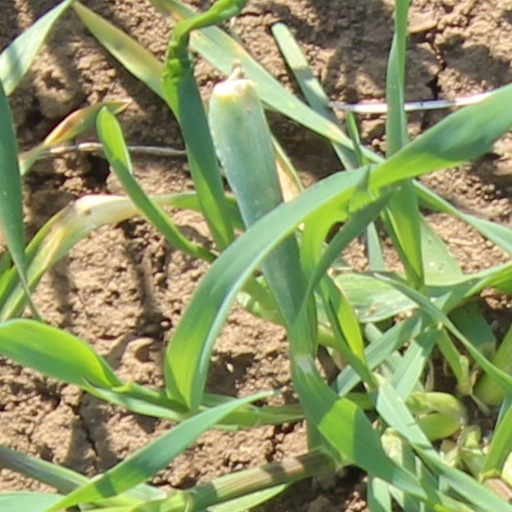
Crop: wheat